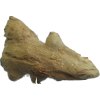
Label: ginger